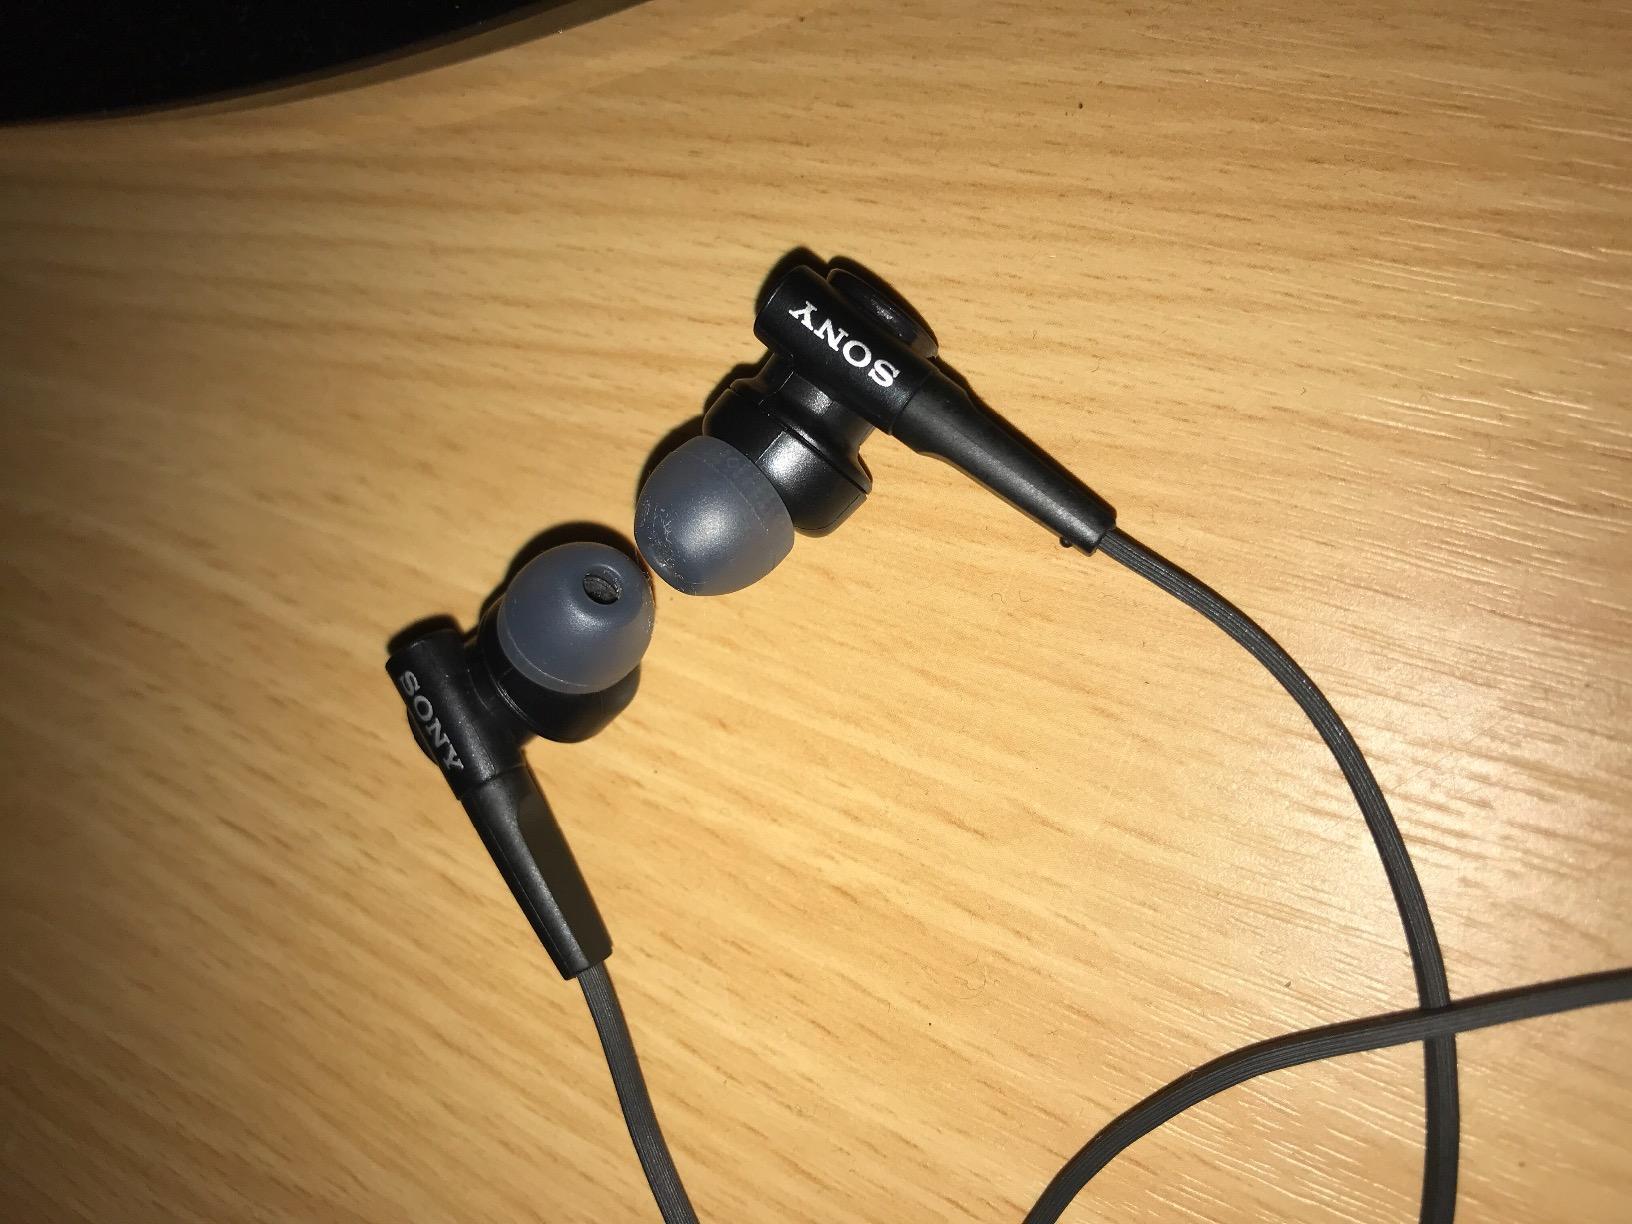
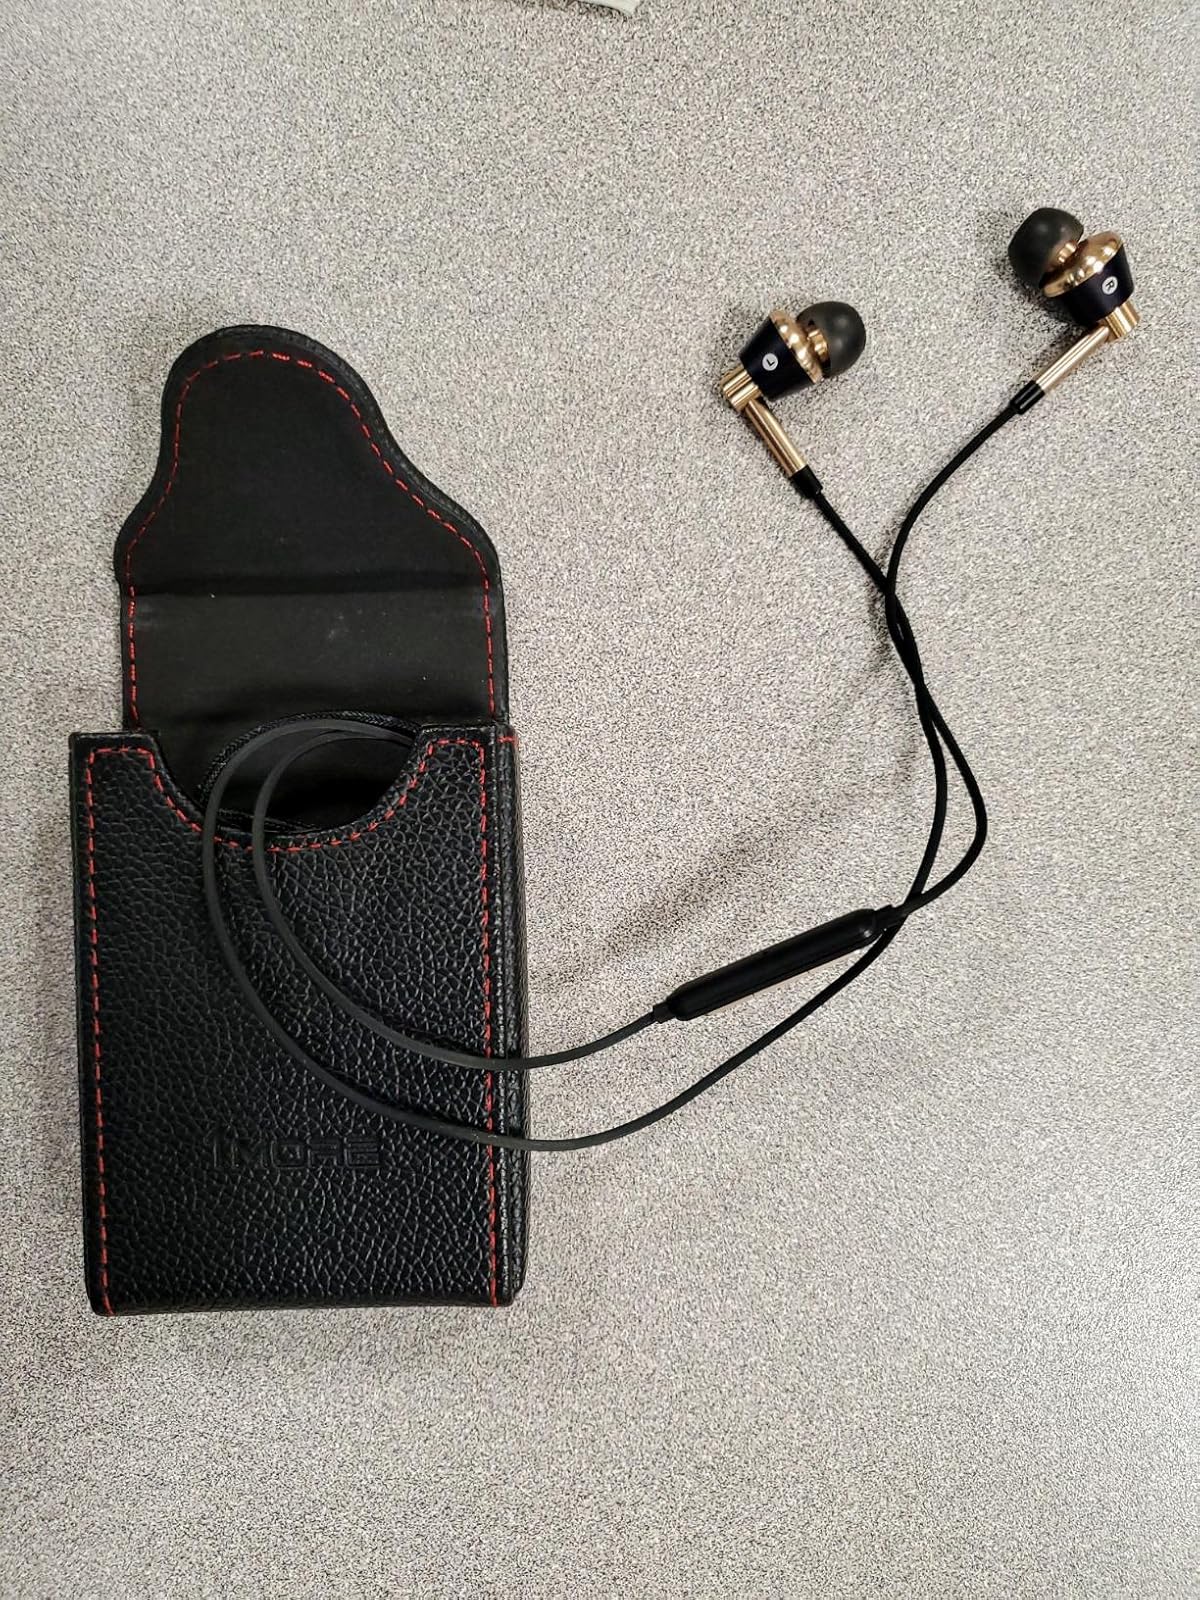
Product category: headphones
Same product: no